Rosendale Trestle

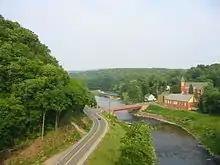
View from the trestle of Joppenbergh Mountain "(left)", NY 213 "(center)", and Rondout Creek "(right)"

Between 1989 and 1991, Rahl installed planking and guard rails on the southern half of the bridge, which was then opened to the public. He allowed bungee jumping off the bridge until a January, 1992 court order held that it violated zoning laws. One person tried to execute a bungee jump off the bridge without a restraining cord. The bridge was slightly damaged by a fire in mid-1999, but it was repaired by September of that year.